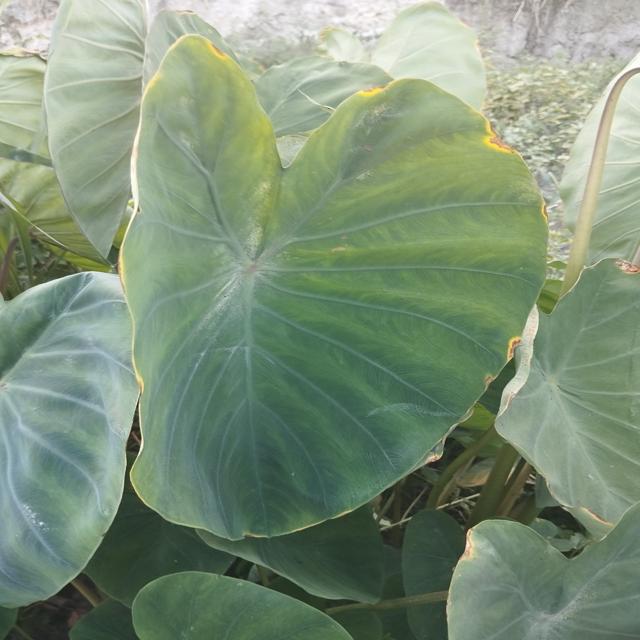
Label: Early_Blight